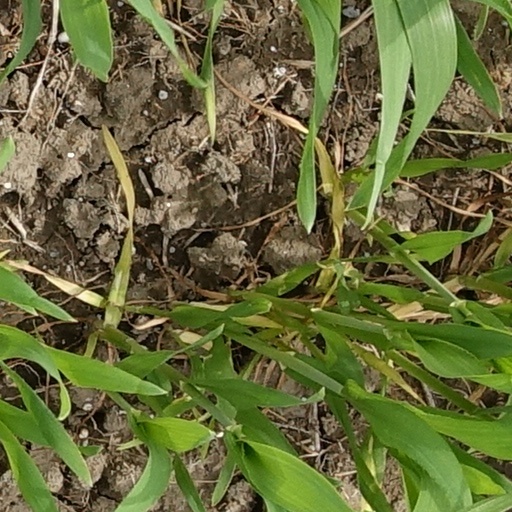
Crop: wheat